Lincoln Hall (University of Illinois)

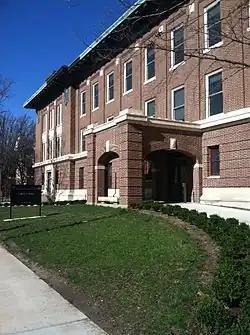
Lincoln Hall, viewed from the Wright Street (west) side.

Lincoln Hall is one of the eleven buildings that make up the Main Quad of the University of Illinois Urbana-Champaign (UIUC). The building's exterior depicts scenes of the life of Abraham Lincoln and is located on the southwest corner of the Quad. The building is home of the Liberal Arts and Science College. Lincoln Hall contains four floors which includes classrooms, a theater, conference rooms, and offices for faculty. Specifically, the Department of Communication, Department of Sociology, several LAS administrative offices, including Student Academic Affairs and the Dean's Office reside in Lincoln Hall (about 250 people). Over the years, Lincoln Hall has emerged as the second most used classroom building on campus, with 350 sections of classes held there each semester. Almost every student will have taken a class in Lincoln Hall by graduation.